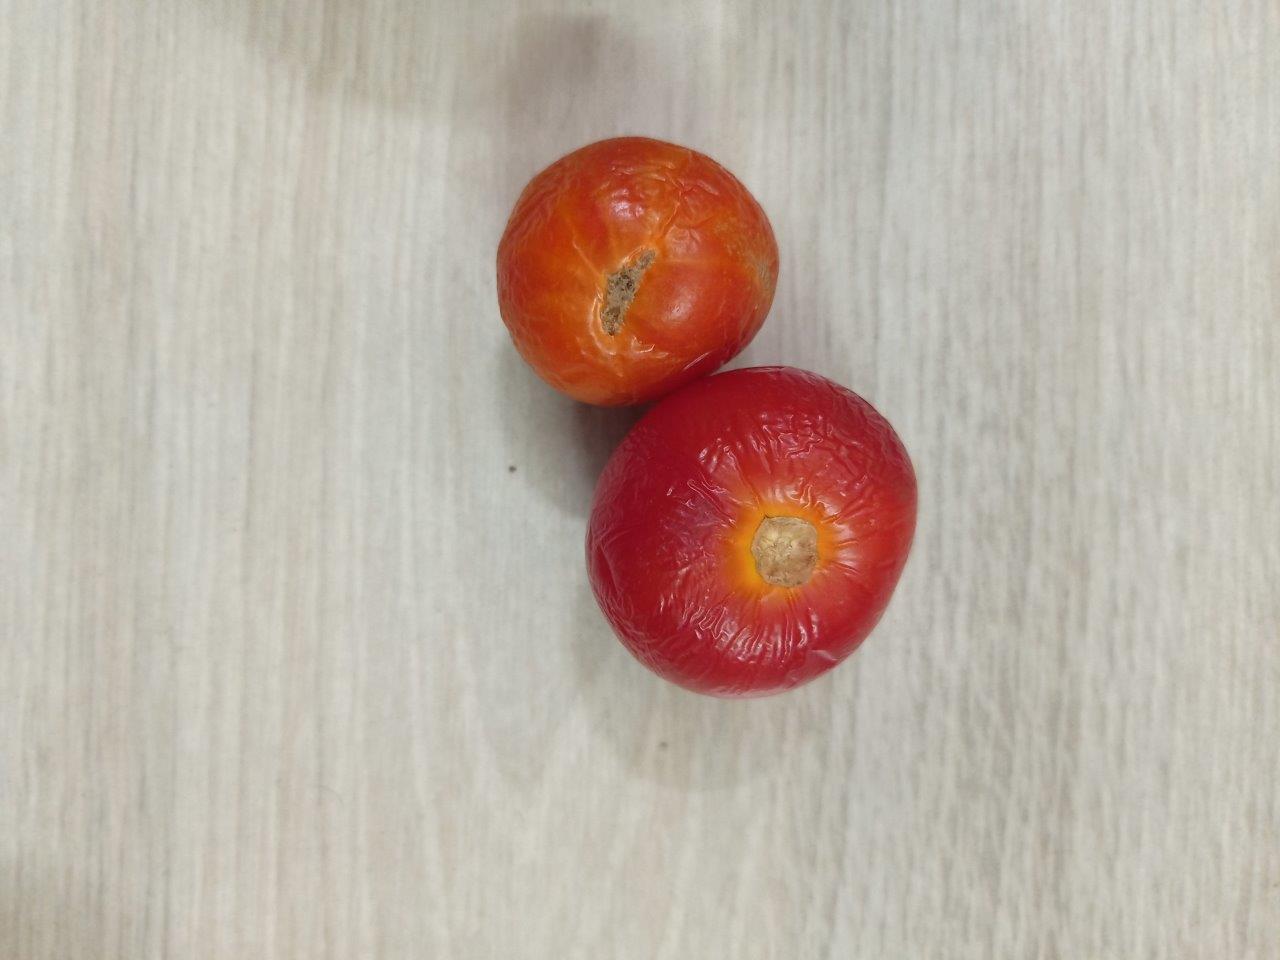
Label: Rotten